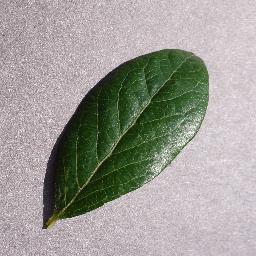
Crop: blueberry
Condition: healthy